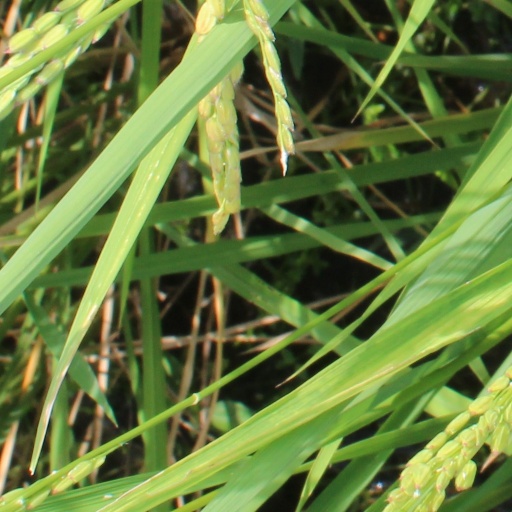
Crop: rice